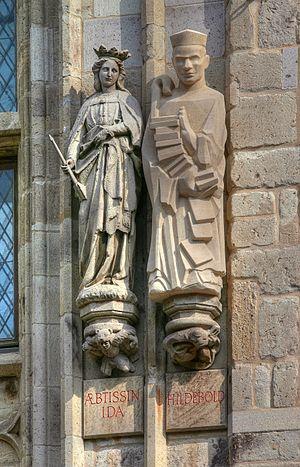
Hildebold fut évêque de Cologne de 787 à 795, puis archevêque de la ville de 795 à sa mort.